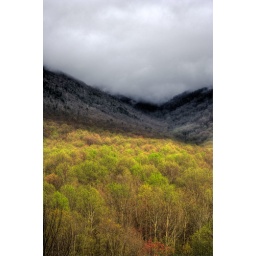
The clouds roll over the mountains in Smoky Mountain National Park